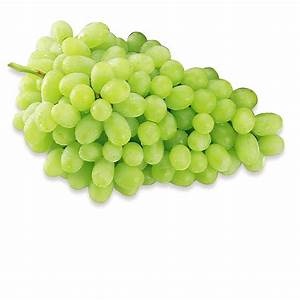
Label: grape